2015 Africa Cup of Nations

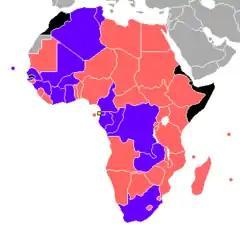

Qualification for the tournament were made up of four stages, three preliminary rounds and a final group stage. The 21 best-ranked teams were given a bye to the group stage, while the next 26 teams began play in the second preliminary round, and four lowest ranked teams started at the first round. The three preliminary rounds were a series of playoffs, with the winners advancing.